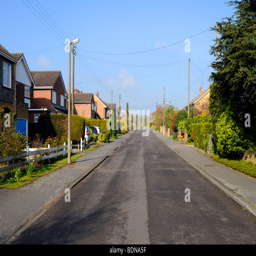
residential road free of parked cars and no people